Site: saxony
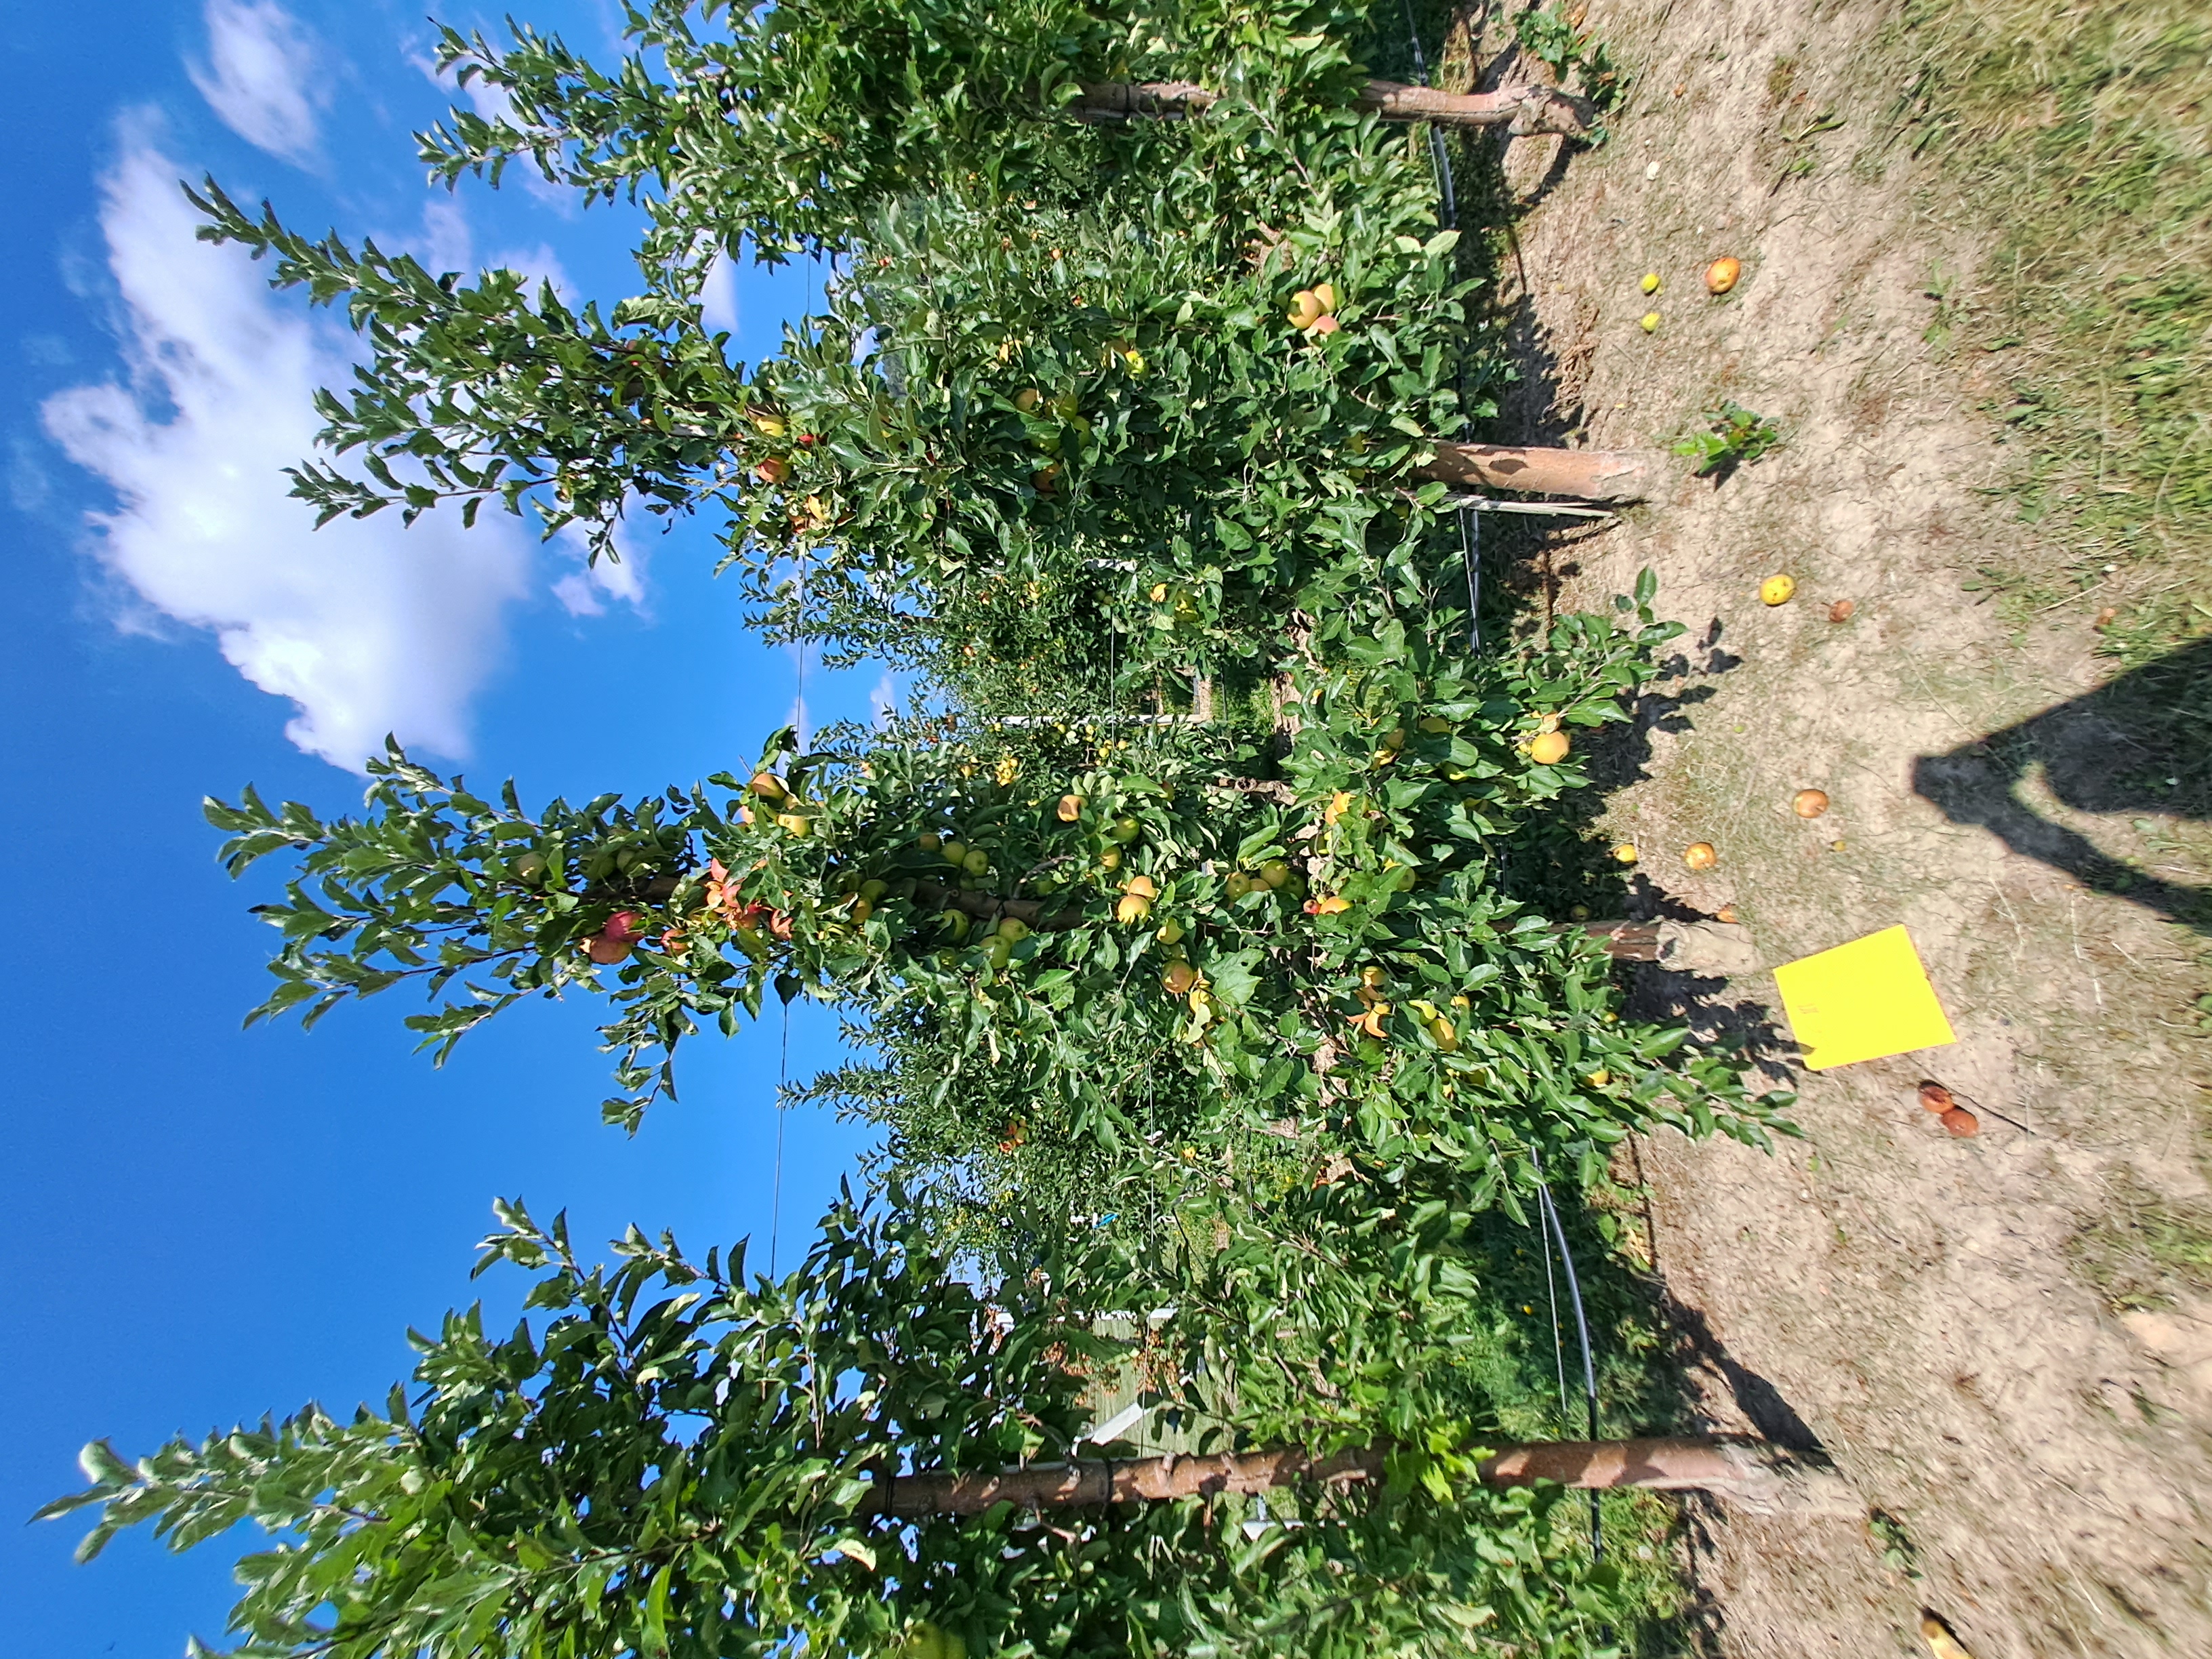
Growth stage (BBCH 81): Maturity of fruit and seed